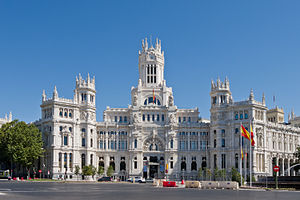
Madrid / Byens ledelse
Cibeles-paladset, Madrids rådhus siden 2007
Madrid er Spaniens hovedstad og landets største by. Selve byen har omkring 3,3 millioner indbyggere, og hovedstadsområdet har over 6 millioner indbyggere. Målt på befolkningstal er selve byen den tredjestørste i EU efter London og Berlin, og hovedstadsområdet er ligeledes tredjestørst efter London og Paris. Byens areal er omkring 605 km².